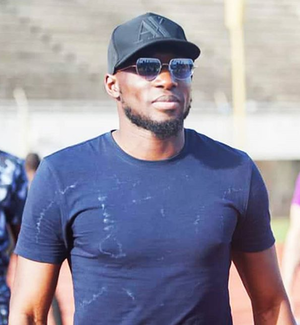
Mickaël Franck Poté, né le 24 septembre 1984 à Lyon, est un footballeur international béninois évoluant au poste d'attaquant au BB Erzurumspor.